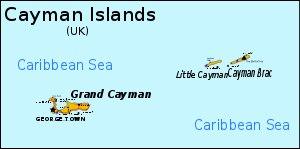
Les îles Caïmans ou îles Caïman ou îles Caïmanes sont un territoire britannique d'outre-mer dans les Caraïbes. Ce territoire est connu pour être un paradis fiscal.